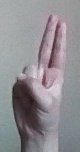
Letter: taa